Battle of La Pedrera

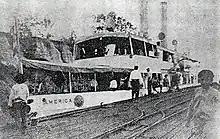
The Steamship "BAP América" photographed in Iquitos on July of 1911.

On July 12, the third and final day of the conflict, 43 Colombian soldiers fought successfully for most of the day, but General Gamboa passed out due to being ill while carrying a box of ammunition, being carried by his men. La Pedrera was consequently evicted and the Colombian troops were forced to withdraw.